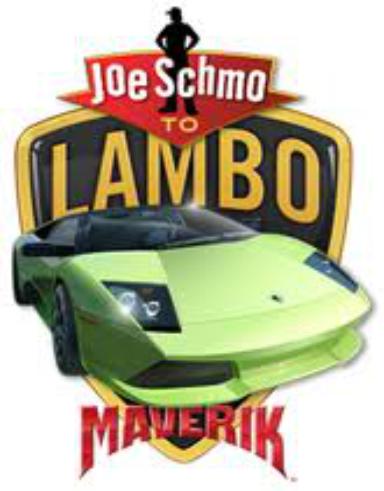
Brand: Maverik Inc
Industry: Others